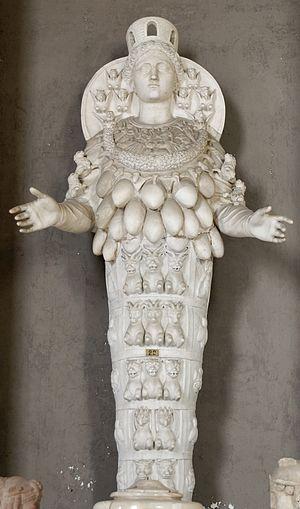
Statue du type de l'Artémis d'Éphèse. Marbre, IIe siècle ap. J.-C. Provenance